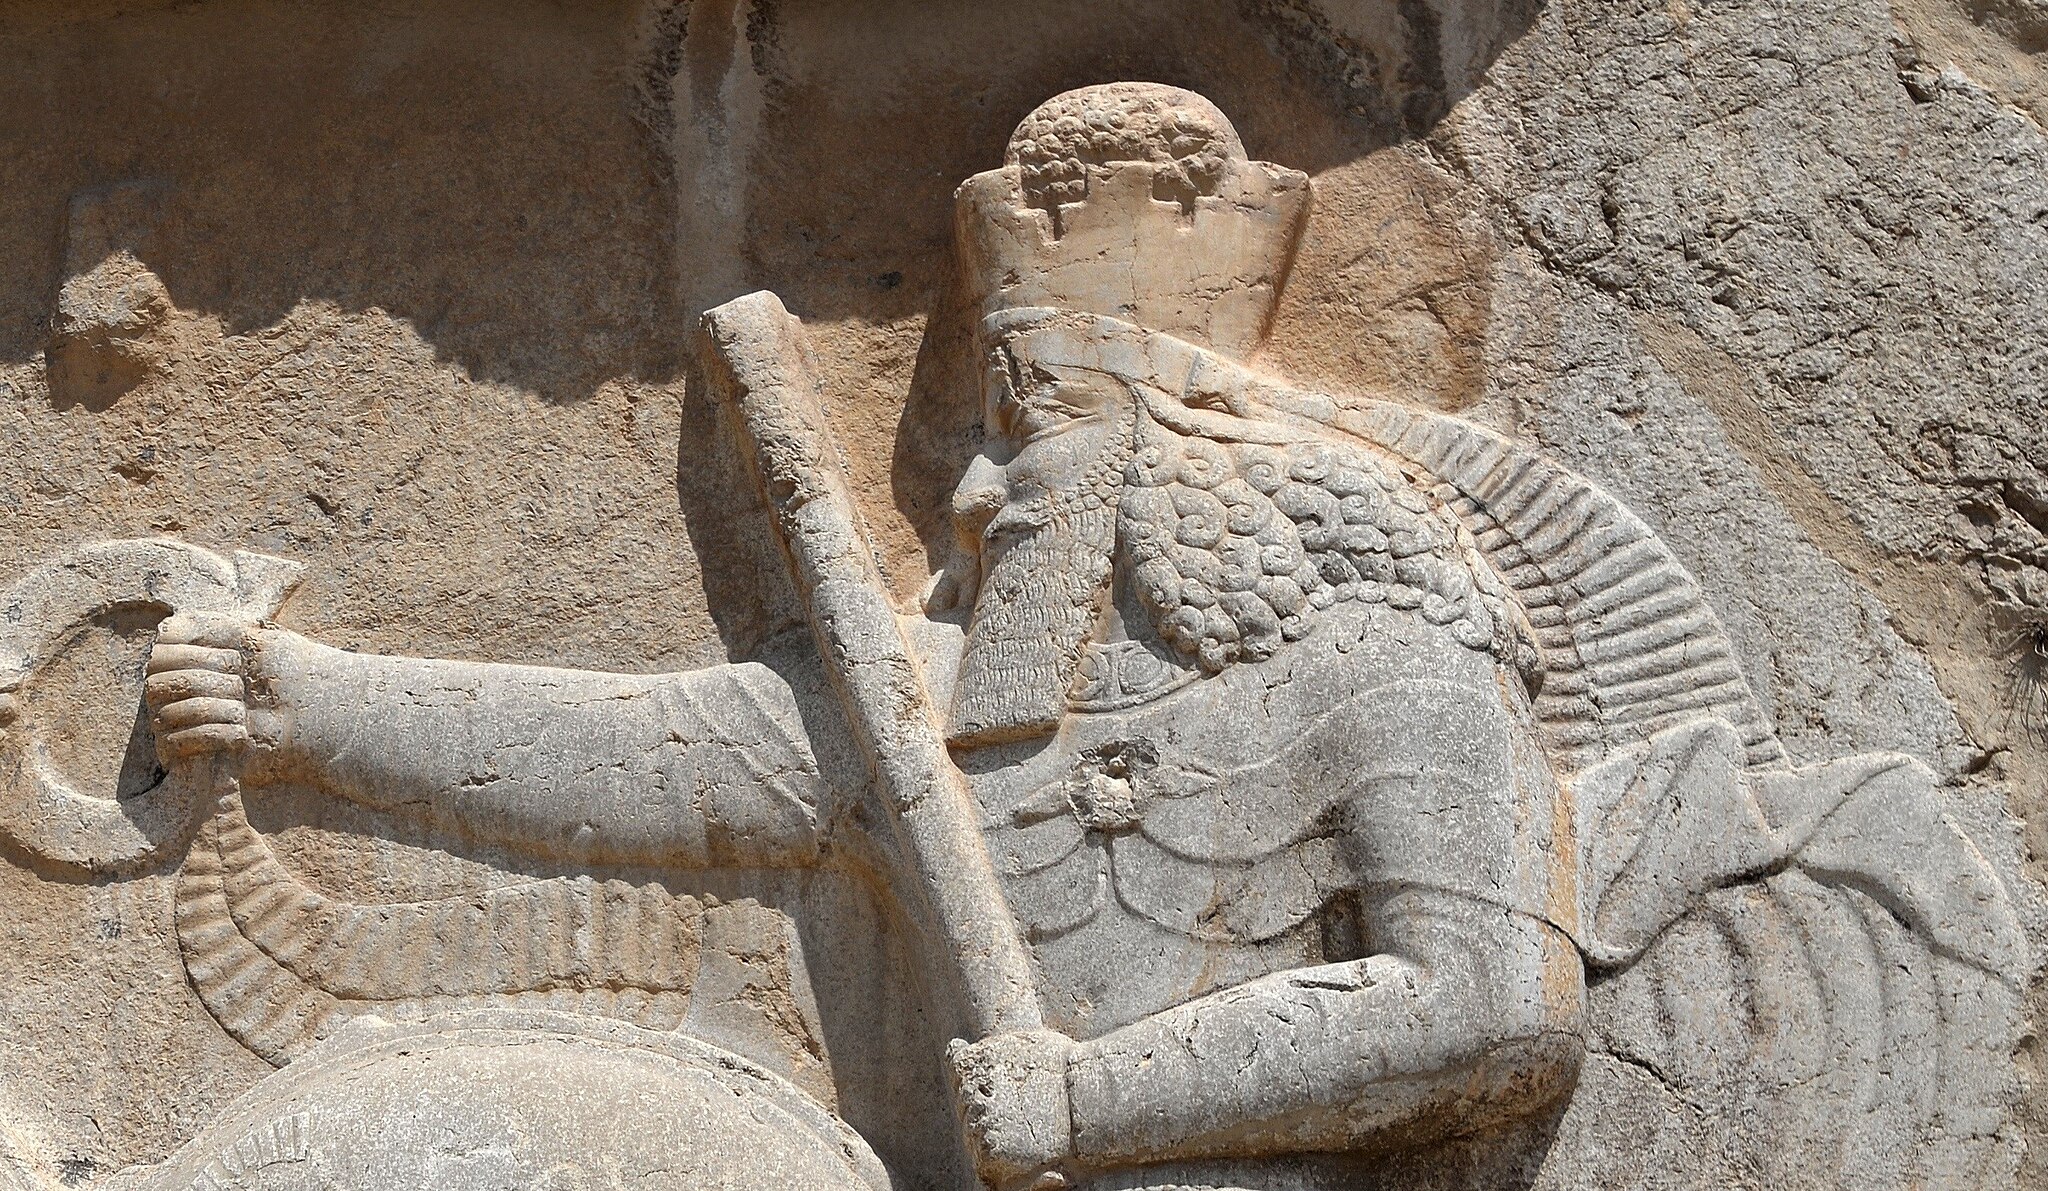
Title: Irnp105-Grobowce Naqsh-E Rustam (cropped)
Description: Iran in 2018 (photographed by Wojciech Kocot)
Date: 12 January 2018
Categories: Uploaded with pattypan, Relief of investiture of Ardashir at Naqsh-e Rustam, Self-published work, Iran in 2018 (photographed by Wojciech Kocot), Korymbos (headgear)